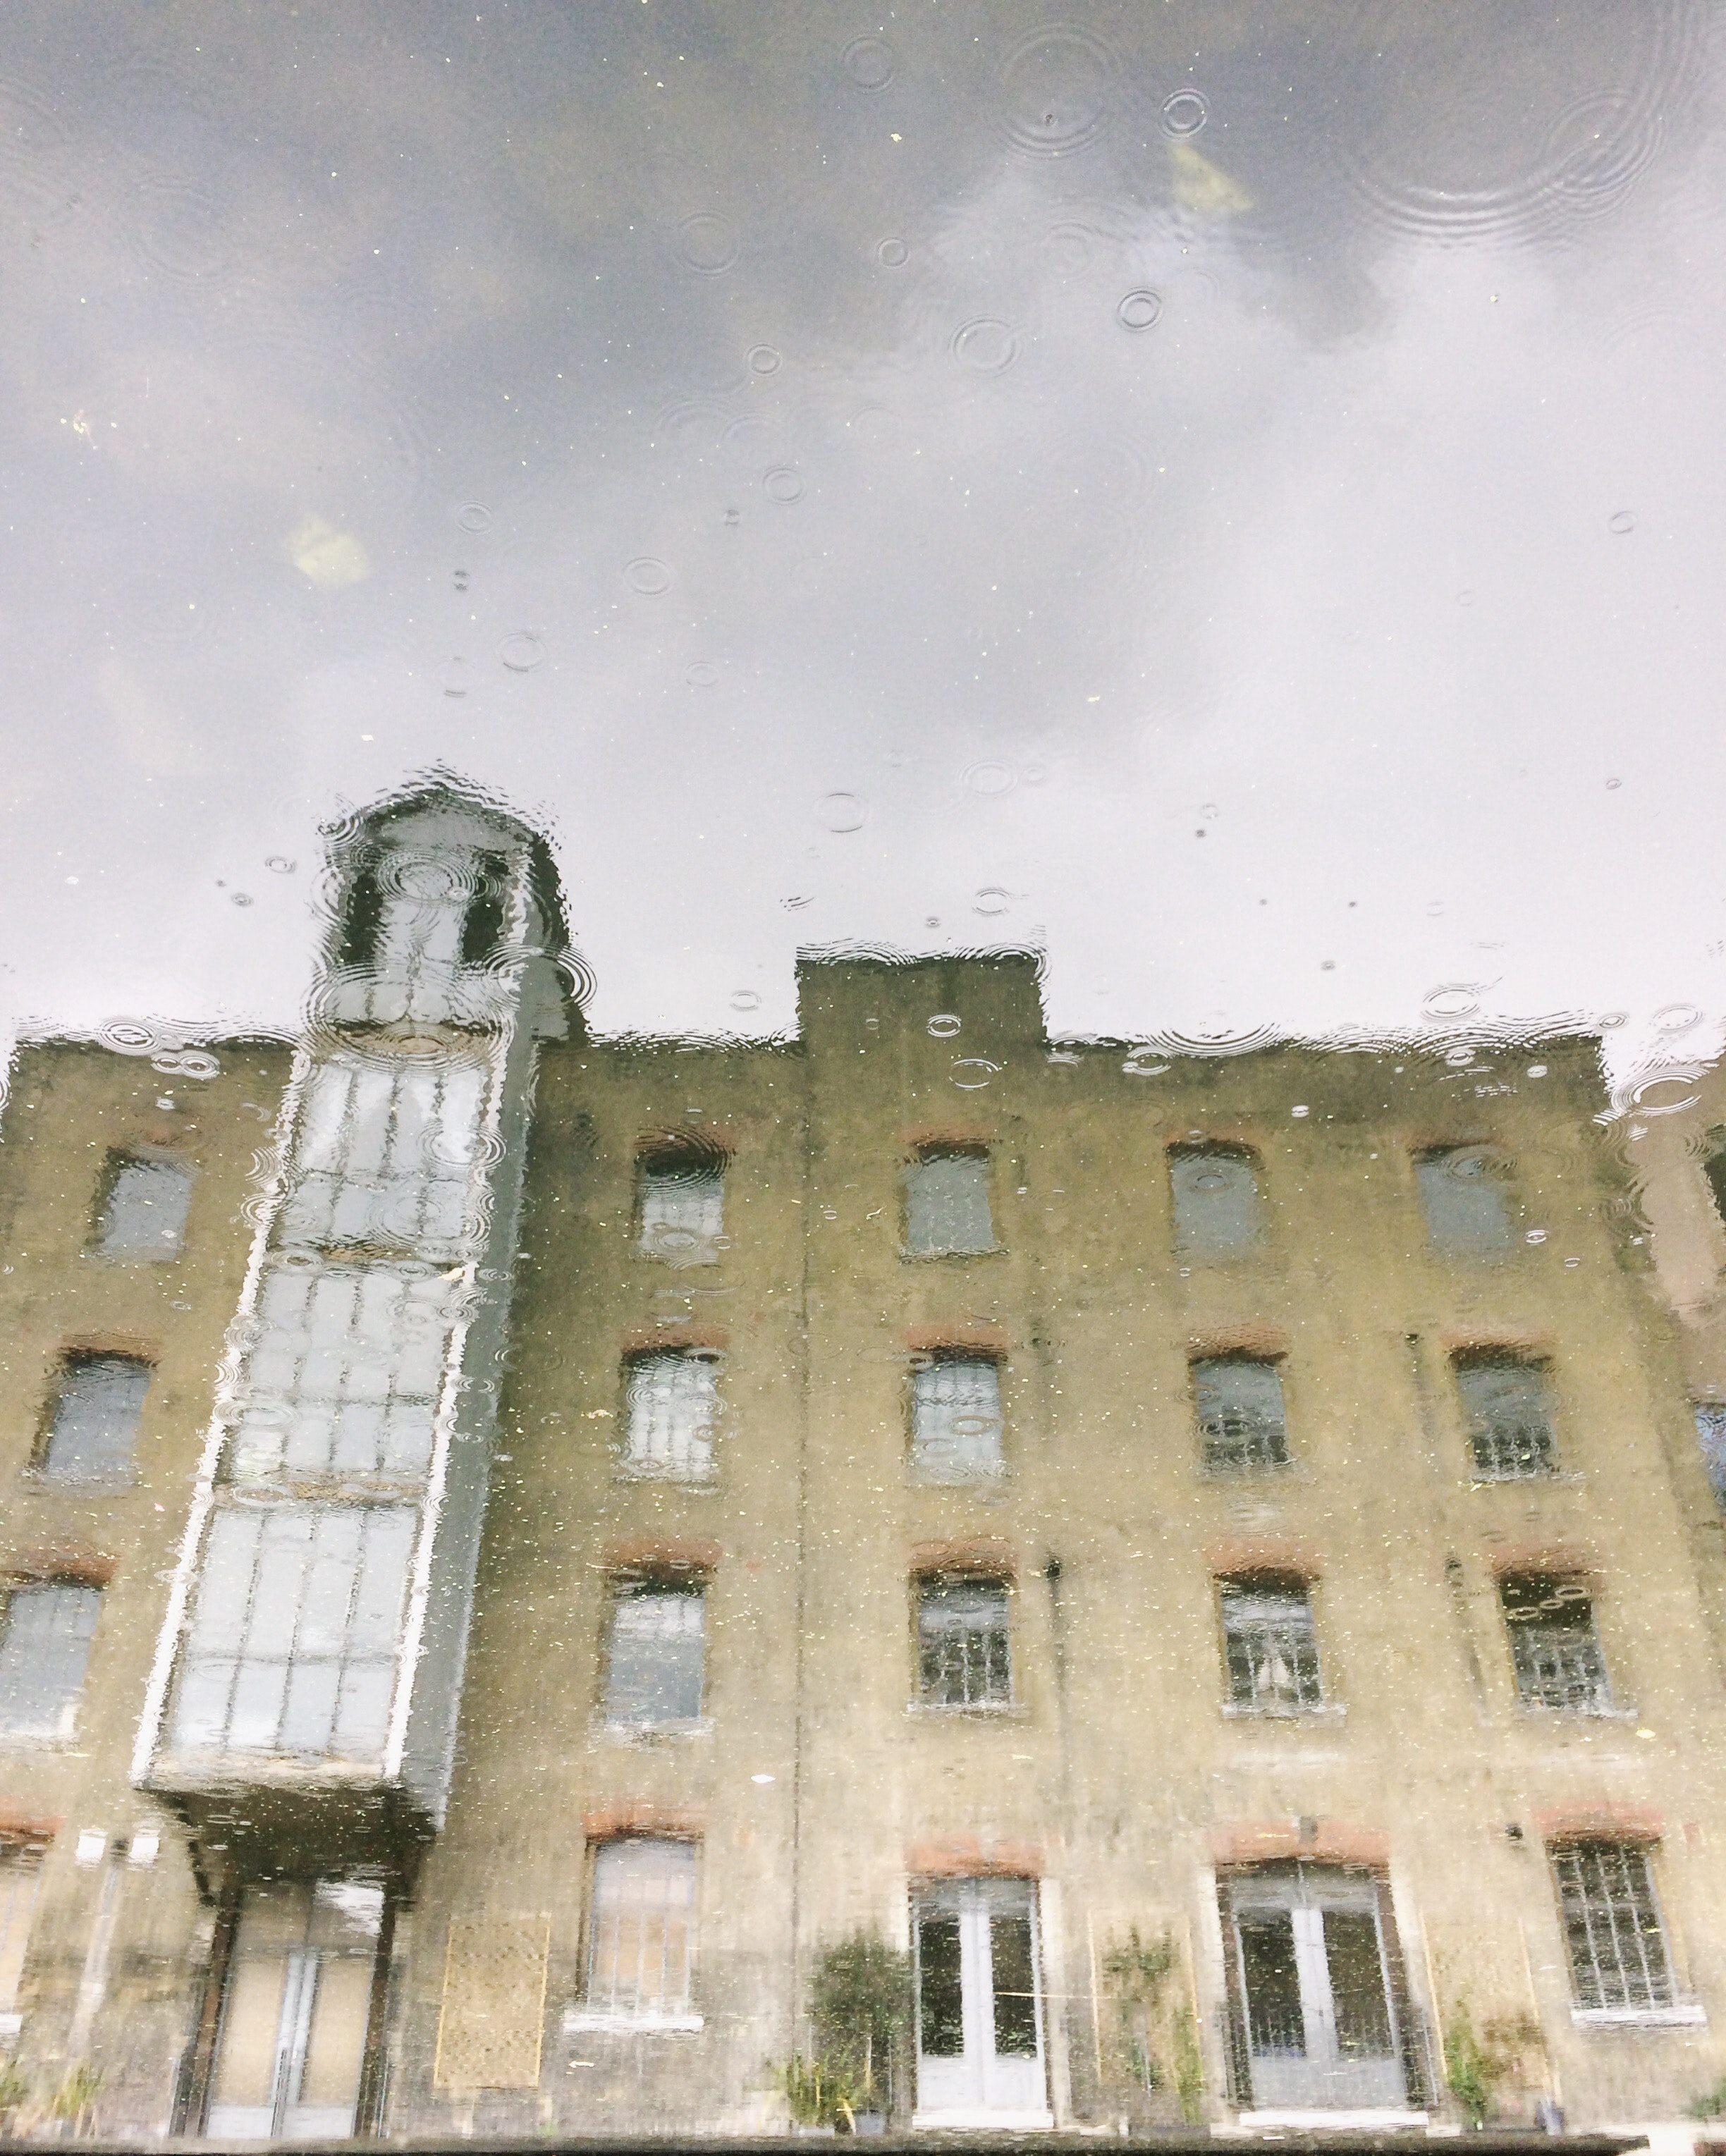
architecture, building, property, sky, urban area, house, facade, tree, window, city, apartment, neighbourhood, room, real estate, residential area, plant, home, tower block, estate